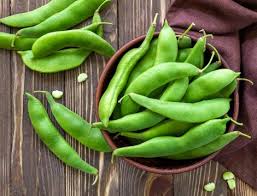
Yemek: taze_fasulye